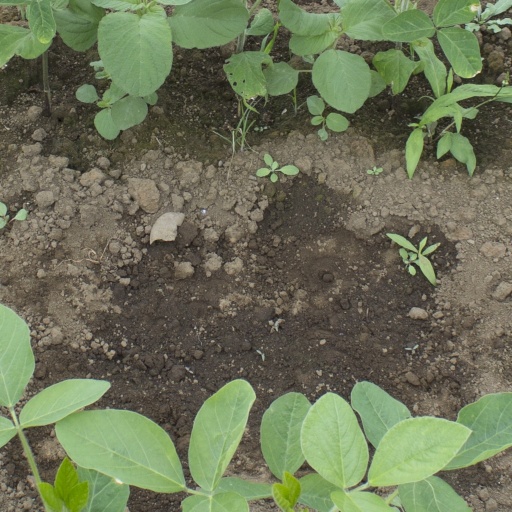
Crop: soybean